Miracle on Ice

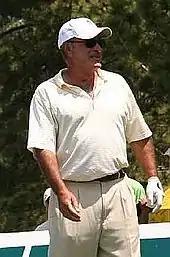
The Miracle on Ice launched the careers of several players and made broadcaster Al Michaels famous.

In the Soviet locker room, Tikhonov singled out first-line players Tretiak, Kharlamov, Petrov, and Mikhailov, and told each of them, "This is your loss!" Two days after the Miracle on Ice, the Soviet team defeated Sweden 9–2, winning the silver medal. The Soviet players were so upset at their loss that they did not turn in their silver medals to get their names inscribed on them, as is customary. The result stunned the Soviet Union and its news media.